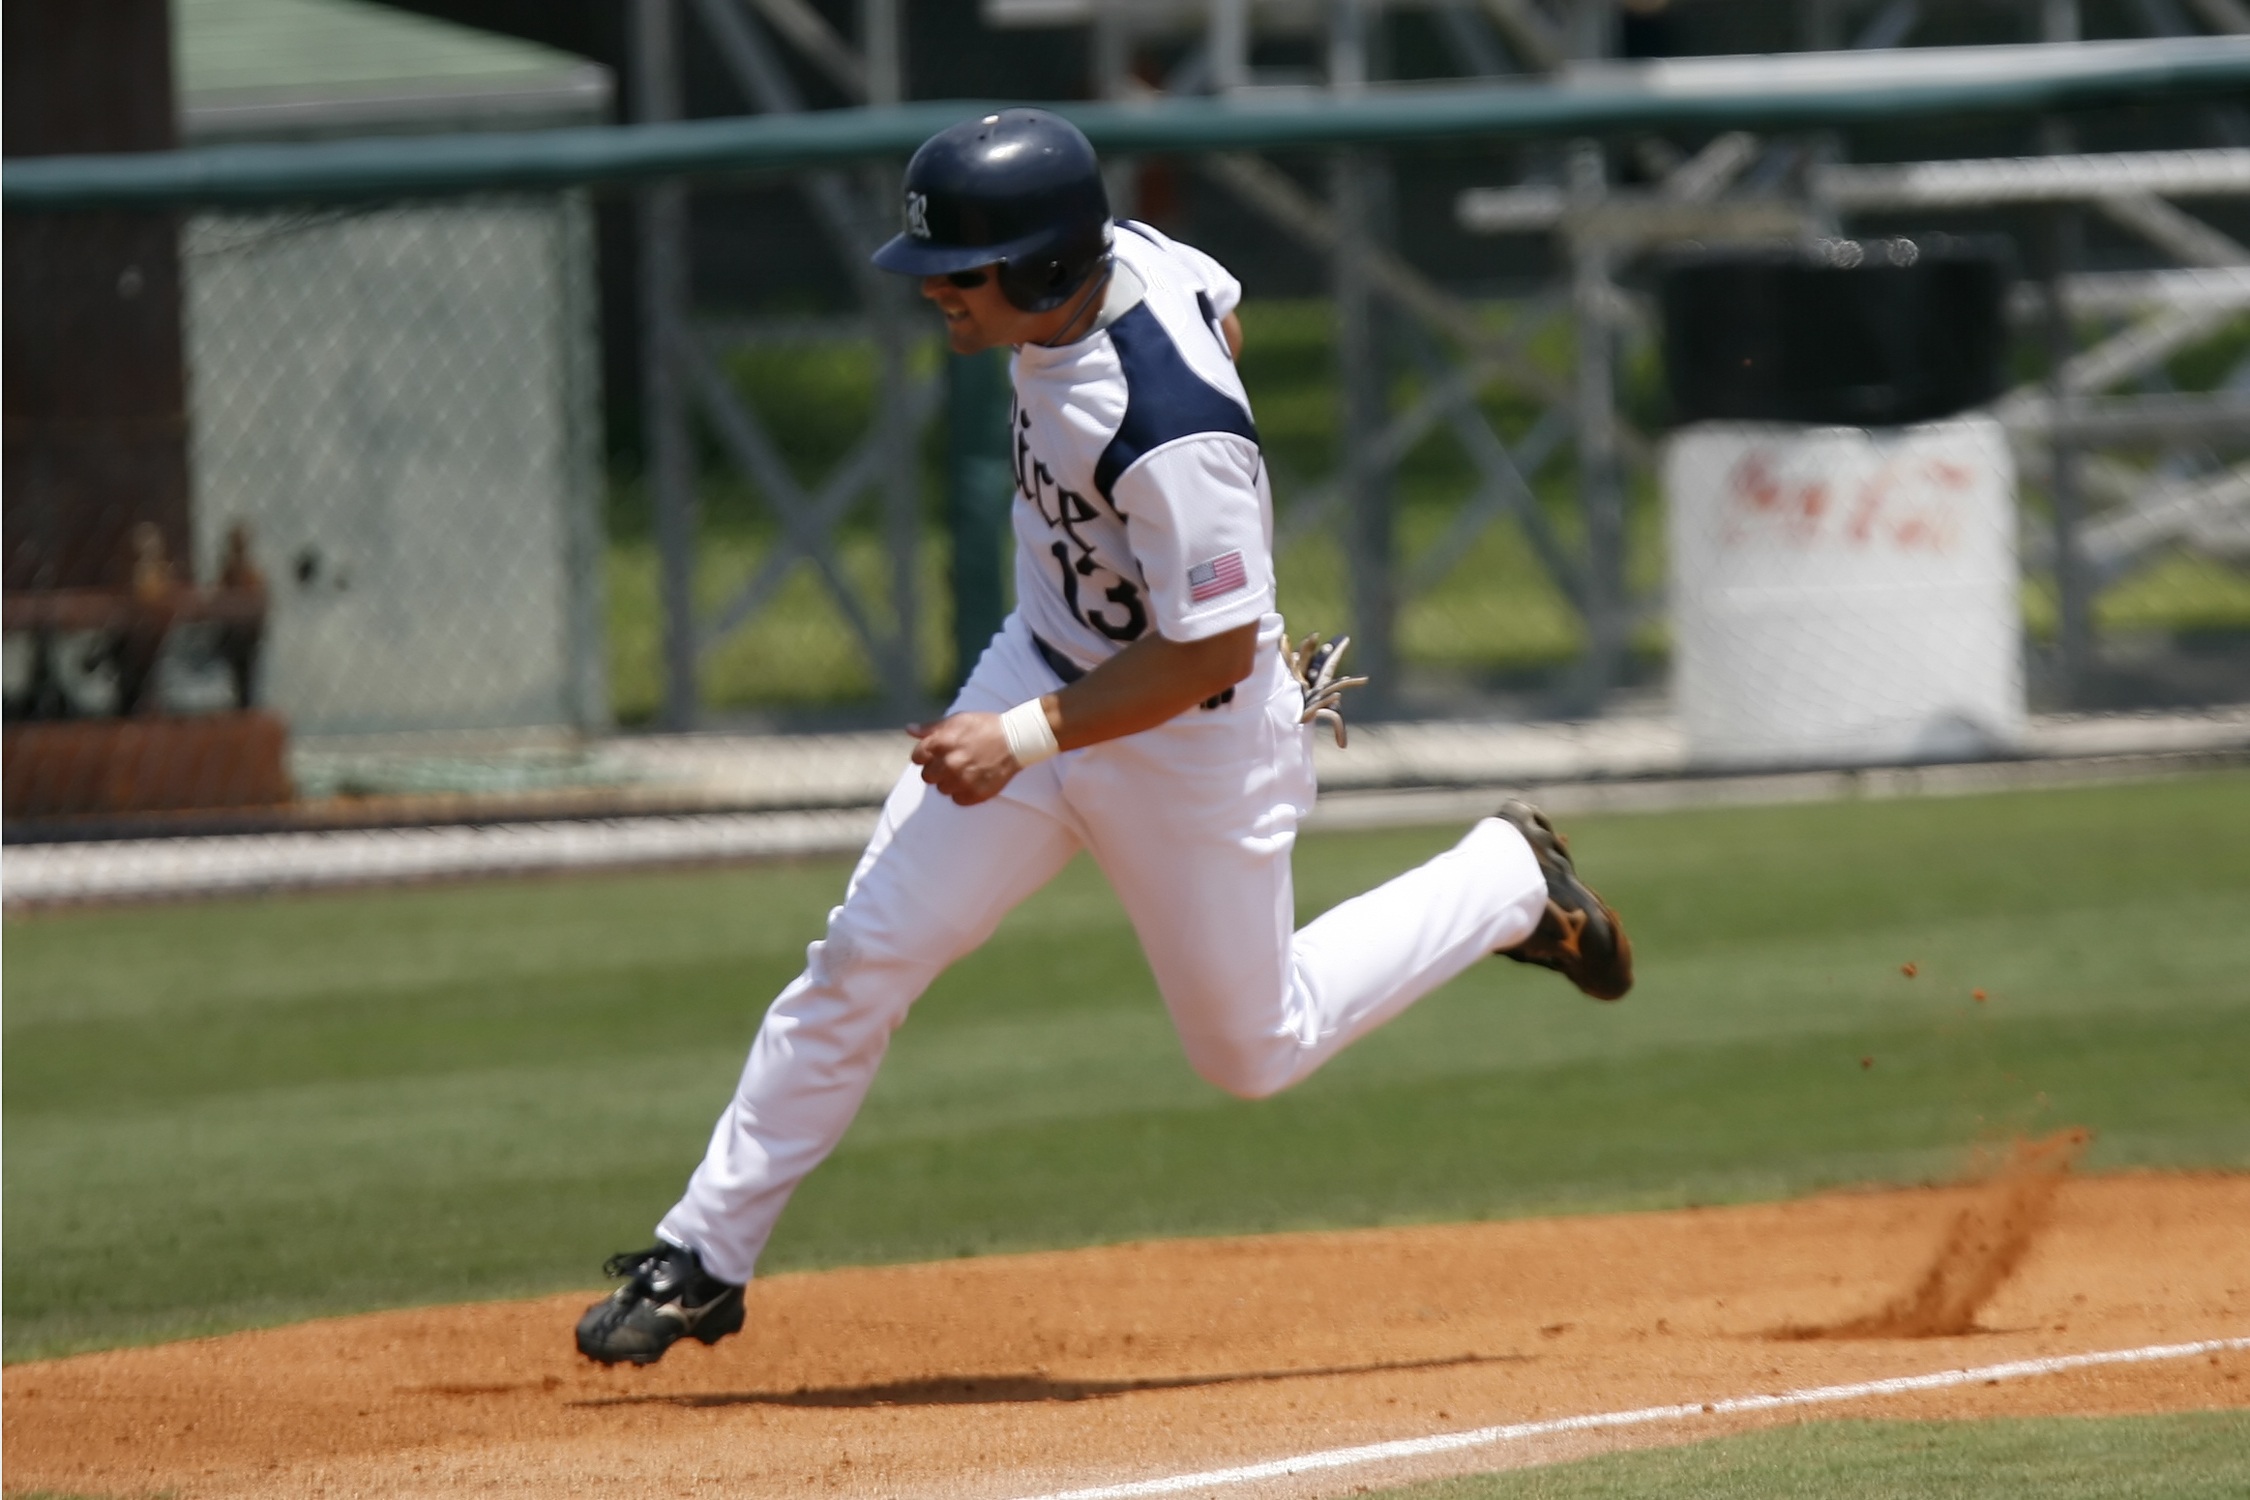
baseball, sport, game, runner, player, baseball field, pitch, outdoors, competition, sports, pitcher, college, athlete, baseball player, ball game, team sport, rounding third, infielder, scoring play, college baseball, bat and ball games, baseball positions, college softball